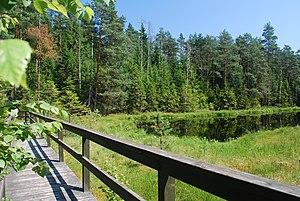
Le parc national Wigiersky ou parc national de Wigry est un parc national situé dans la voïvodie de Podlachie, dans le Nord-Est de la Pologne. Sa superficie est de 158 km². Il couvre une partie de la région des lacs de Mazurie et de la forêt primitive d'Augustow. Il est nommé d'après le lac Wigry, le plus grand parmi les nombreux lacs du parc. Il est également classé parmi les sites Ramsar protégeant des zones humides, dont il est l'un des 13 sites en Pologne.
Cet article recense les zones humides d'importance internationale de Pologne concernées par la convention de Ramsar.